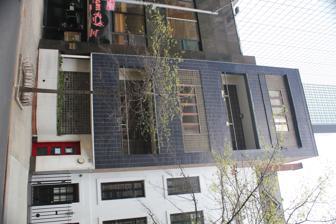
Building: 219 East 49th Street
Country: United States of America
Year built: 1935
Building in Manhattan, New York Morris B. Sanders Studio & Apartment The main facade of 219 East 49th Street, seen in April 2021 General information Type Residential Architectural style Modernist Location Manhattan , New York, US Address 219 East 49th Street Coordinates 40°45′18″N 73°58′13″W / 40.75500°N 73.97028°W / 40.75500; -73.97028 Construction started March 1935 Completed December 1935 Technical details Material Blue brick, glass block (facade) Floor count 5 (front) 6 (rear) Design and construction Architect(s) Morris B. Sanders New York City Landmark Designated November 18, 2008 Reference no. 2267 219 East 49th Street , also known as the Morris B. Sanders Studio & Apartment , is a building in the East Midtown and Turtle Bay neighborhoods of Manhattan in New York City , along the northern sidewalk of 49th Street between Second Avenue and Third Avenue . The house, designed by Arkansas architect Morris B. Sanders Jr. and constructed in 1935, replaced a 19th-century brownstone townhouse . It contained Sanders's studio, as well as a residence for him and his wife Barbara Castleton Davis. The five-and-a-half-story building contains a facade of dark blue bricks as well as glass block windows. The glass blocks were installed to provide insulation and privacy while also allowing illumination. The house was designed with two residential units: Sanders's seven-room apartment on the fourth, fifth, and partial sixth floors, as well as a six-room unit on the second and third floors that was rented to others. The ground story, with a white marble facade and a slightly angled entrance doorway, was used for Sanders's studios. Upon completion, 219 East 49th Street was largely praised for its design. Davis bought the previous structure in mid-1934 and originally intended to remodel it. Ultimately, the old brownstone was removed and replaced with the current building, which was completed in December 1935. Sanders lived in the house until his death in 1948, and it was sold the year afterward. Since 1980, the house has been owned by Donald Wise. The New York City Landmarks Preservation Commission designated the building as an official landmark in 2008. Site The Morris B. Sanders Studio & Apartment is at 219 East 49th Street in the East Midtown and Turtle Bay neighborhoods of Manhattan in New York City . It is along the northern sidewalk of 49th Street between Second Avenue and Third Avenue . The building has a frontage of 19.5 feet (5.9 m) along 49th Street. The land lot has an area of 1,443 square feet (134.1 m 2 ) and a depth of 74 feet (23 m). Nearby buildings and places include Amster Yard immediately adjacent to the north; Turtle Bay Gardens to the east; and Lescaze House to the south. The site occupied by the Sanders Studio was previously occupied by a two-story (plus basement) house completed in 1869. It was one of numerous masonry houses with brick or brownstone facades to be developed in Turtle Bay starting in the 1860s. These buildings usually occupied land lots that were at most 20 feet (6.1 m) wide and had classically inspired design features such as cornices and porticos . In the early 20th century, some of these houses were renovated with new interiors or exteriors. By then, a large portion of Turtle Bay's population was involved in the arts or architecture, and structures such as the Beaux-Arts Institute of Design and the residential Turtle Bay Gardens and Beaux-Arts Apartments were constructed for this community. William Lescaze 's renovation of an existing brownstone on 48th Street, and its subsequent conversion into the Lescaze House, inspired similar renovations to other structures in the neighborhood, including four townhouses on 49th Street in the 1930s and 1940s. Architecture 219 East 49th Street was designed by Morris B. Sanders and completed in 1935. It was constructed as a new building, rather than a redesign of an existing structure. The building measures five stories high on its south facade, along 49th Street, and six stories high on its north facade, along Amster Yard. Facade 219 East 49th Street contains glass block windows that served to provide insulation and privacy while allowing light to pass through. The Macbeth-Evans Glass Company and the Structural Glass Corporation manufactured smaller 5-by-5-inch (130 mm × 130 mm) glass bricks for the first, third, and fifth stories. The Corning Glass Company fabricated 12-by-12-inch (300 mm × 300 mm) glass bricks for the second and fourth stories, which were larger than any other glass bricks manufactured at the time. The differently sized glass blocks were used "to preserve the general scale of decorations" inside. Detail of slanted main entrance The ground story on 49th Street is framed in white marble and is slightly recessed from the upper stories. On the left side of the ground story is a concrete planter raised a few feet above ground level. Recessed behind the planter is a window of glass blocks shielding Sanders's office inside. The planter curves inward toward a door on the right, which is slightly slanted from the building's lot line. The door consists of three square panes of glass within a red frame; to the right is a circular light and the number "219". The south facade initially contained decorative ivy, which was intended to draw attention from what architectural writer Robert A. M. Stern described as "the seeming contradiction between an almost all glass facade and the seeming lack of windows". The second through fifth stories of the south facade are clad with dark blue glazed brick and contain a single rectangular opening on each story. The blue brick served to keep the exterior free of soot; at the time, most similar structures in Manhattan contained white facades, which were susceptible to dirt buildup. The second and fourth stories contain open-air balconies with metal railings, which are set within the blue-brick openings. A wall of large glass blocks, with a doorway on the right side, is set behind the balcony. The recessed balconies also indicated where the living areas of the apartments were. The third and fifth stories have walls of small glass blocks within the blue-brick openings, as well as five casement windows within each glass-block wall. These casement windows were designed with double glazing for insulation and are set in aluminum frames. Above the fifth story, the blue bricks are laid vertically to resemble a cornice . The west, north, and east facades are clad in red brick. The west and east facades have no windows and abut the neighboring buildings. The north facade has casement windows and glass-block windows, but in a different arrangement for each story. The first story of the north facade is blocked by a parapet of concrete blocks along the border of Amster Yard. The second, third, and fourth stories on the north facade are similar in design, with two casement windows on the left and a larger multi-pane window on the right. The third story retains its original window of small glass blocks on the right, while the second and fourth stories do not; the fourth story also has an iron balcony in front of the windows. The fifth and sixth stories on the north facade are also similar to each other, with small-glass-block walls divided vertically into three sections. The fifth floor has a pair of casement windows in the central panel of the glass-block wall, while the sixth story has two pairs of casement windows within the outer panels. Features As planned, 219 East 49th Street was arranged with a studio apartment on the first floor, as well as two multi-story apartments on the upper stories. Morris B. Sanders and his wife Barbara Castleton Davis were to occupy the studio and the upper triple-story unit. The lower unit, a duplex , to be rented to another family, was designed with six rooms on the second and third rooms. The upper unit, a triplex, was designed as a two-and-a-half-story unit with seven rooms across the fourth, fifth, and partial sixth stories. The sixth floor contained a penthouse for Sanders and Davis's maid. Each of the two units was served by its own air-conditioning system in the basement, as well as a heat furnace. The basement AC systems were made by Schwerin Air-Conditioning Corporation. Sanders planned the house around the presence of the air-conditioning systems since he anticipated that the windows would never need to be opened. The air-conditioning units took air from both inside and outside, which was then filtered, temperature-adjusted, dehumidified, and circulated through all rooms of both apartments. Sanders also included indirect and direct lighting using a then-new lightbulb design. The living rooms and master bedrooms in both apartments were also equipped with fireplaces and some built-in furniture. The units had open plan rooms as well as floors made of cork and linoleum. The house originally was equipped with metal furniture and recessed cupboards, shelves, and bookcases. Sanders and Davis's unit was characterized as having several storage cupboards. History Detail of upper stories The building's architect and initial tenant, Morris B. Sanders, was born in 1904 in Arkansas. His immediate family ran a plumbing company in Little Rock , and his uncle was prominent Arkansas architect Theodore M. Sanders . Morris Sanders studied at the Phillips Academy and attended college at Yale University before traveling to Paris to study cabinet making. Sanders married window dresser Altina Schinasi in 1928 and became a licensed architect in New York in December 1929. He had divorced Schinasi by 1935 and married Barbara Castleton Davis. In July 1934, Davis bought a two-story house at 219 East 49th Street for $11,500, giving the seller a purchase money mortgage for $7,000. Davis planned to expand the building by two stories and subdivide the house into two duplex units. Later that year, Sanders prepared plans for a completely new structure with a blue-brick and glass facade. Sanders's plans were officially filed with the New York City Department of Buildings on October 19, 1934, at a projected cost of $20,000. Work began the following March after the previous residence was demolished. The house was finished in December 1935. The duplex was rented in October 1935 to Armar Archbold and John D. Archbold . The former was described in the New York Herald Tribune as the "director of several air lines", while the latter was a grandson of oil mogul John Dustin Archbold . News media further reported in May 1938 that Armar Archbold had rented the duplex unit. The duplex unit was rented to Fanshawe Lindley in 1943. Around this time, the building also contained the Art Headquarters, which hosted exhibitions such as a display of war posters. Sanders died at his home in September 1948. Architect Morris Lapidus , one of Sanders's neighbors, alleged that Sanders had killed himself, even as news media reported that he had died of a heart attack. Sanders's only obituary was published in the September 3, 1948, issue of Interiors magazine, which characterized 219 East 49th Street as architecturally significant. After Sanders's death, the triplex unit was rented to Frederick Hurd and Carr F. Pross, who in turn leased the apartment to Maximilian Simon. Another unit was leased to Helen Sprackling that year. The house was sold in August 1949, and owner Anna D. Wiman received a $40,000 mortgage for the building in 1952. Pross apparently also lived in the building until he died in 1954. In 1980, Donald Wise purchased the building. The New York City Landmarks Preservation Commission designated the building as a landmark on November 18, 2008. As of 2021 [update] , the building is owned by East 49th Street LLC. Critical reception In 1936, the year after the house was completed, Architectural Forum lauded the design as breaking the "stodgy row of brown-faced houses" with its glass-block walls and other materials. The same year, the magazine Modern Mechanix appraised the facade as "impressively beautiful", in large part because of its glass-block walls. 219 East 49th Street was described in the 1939 WPA Guide to New York City as an "interesting building design" with its alternating porches and windows. According to the WPA Guide , the house, along with William Lescaze's and Michael Hare's houses, were distinctive for their colors, materials, and interior design. Several years after Sanders's death, Morris Lapidus recalled that the house had been "a fine modern building, one of the first of its kind", even as he personally found Sanders to be difficult. After World War II, the Sanders Studio and Apartment was mentioned in numerous guidebooks of New York City architecture. In her 1961 book of modern-architecture walking tours, Ada Louise Huxtable wrote that the house was "a good example of the modern style during its pioneering decades", with its blue brick facade and recessed balconies. The 1967 edition of the AIA Guide to New York City described the blue-brick facade and the recessed balconies as being utilitarian, with the duplexes being "clearly expressed on the facade". The 2000 version of the same guidebook focused more on its modernist design. In his 1987 book New York 1930 , Robert A. M. Stern lamented that the balconies were "regrettably" oriented toward the street, but described it as one of several residences following the Lescaze House's example. See also List of New York City Designated Landmarks in Manhattan from 14th to 59th Streets References Notes